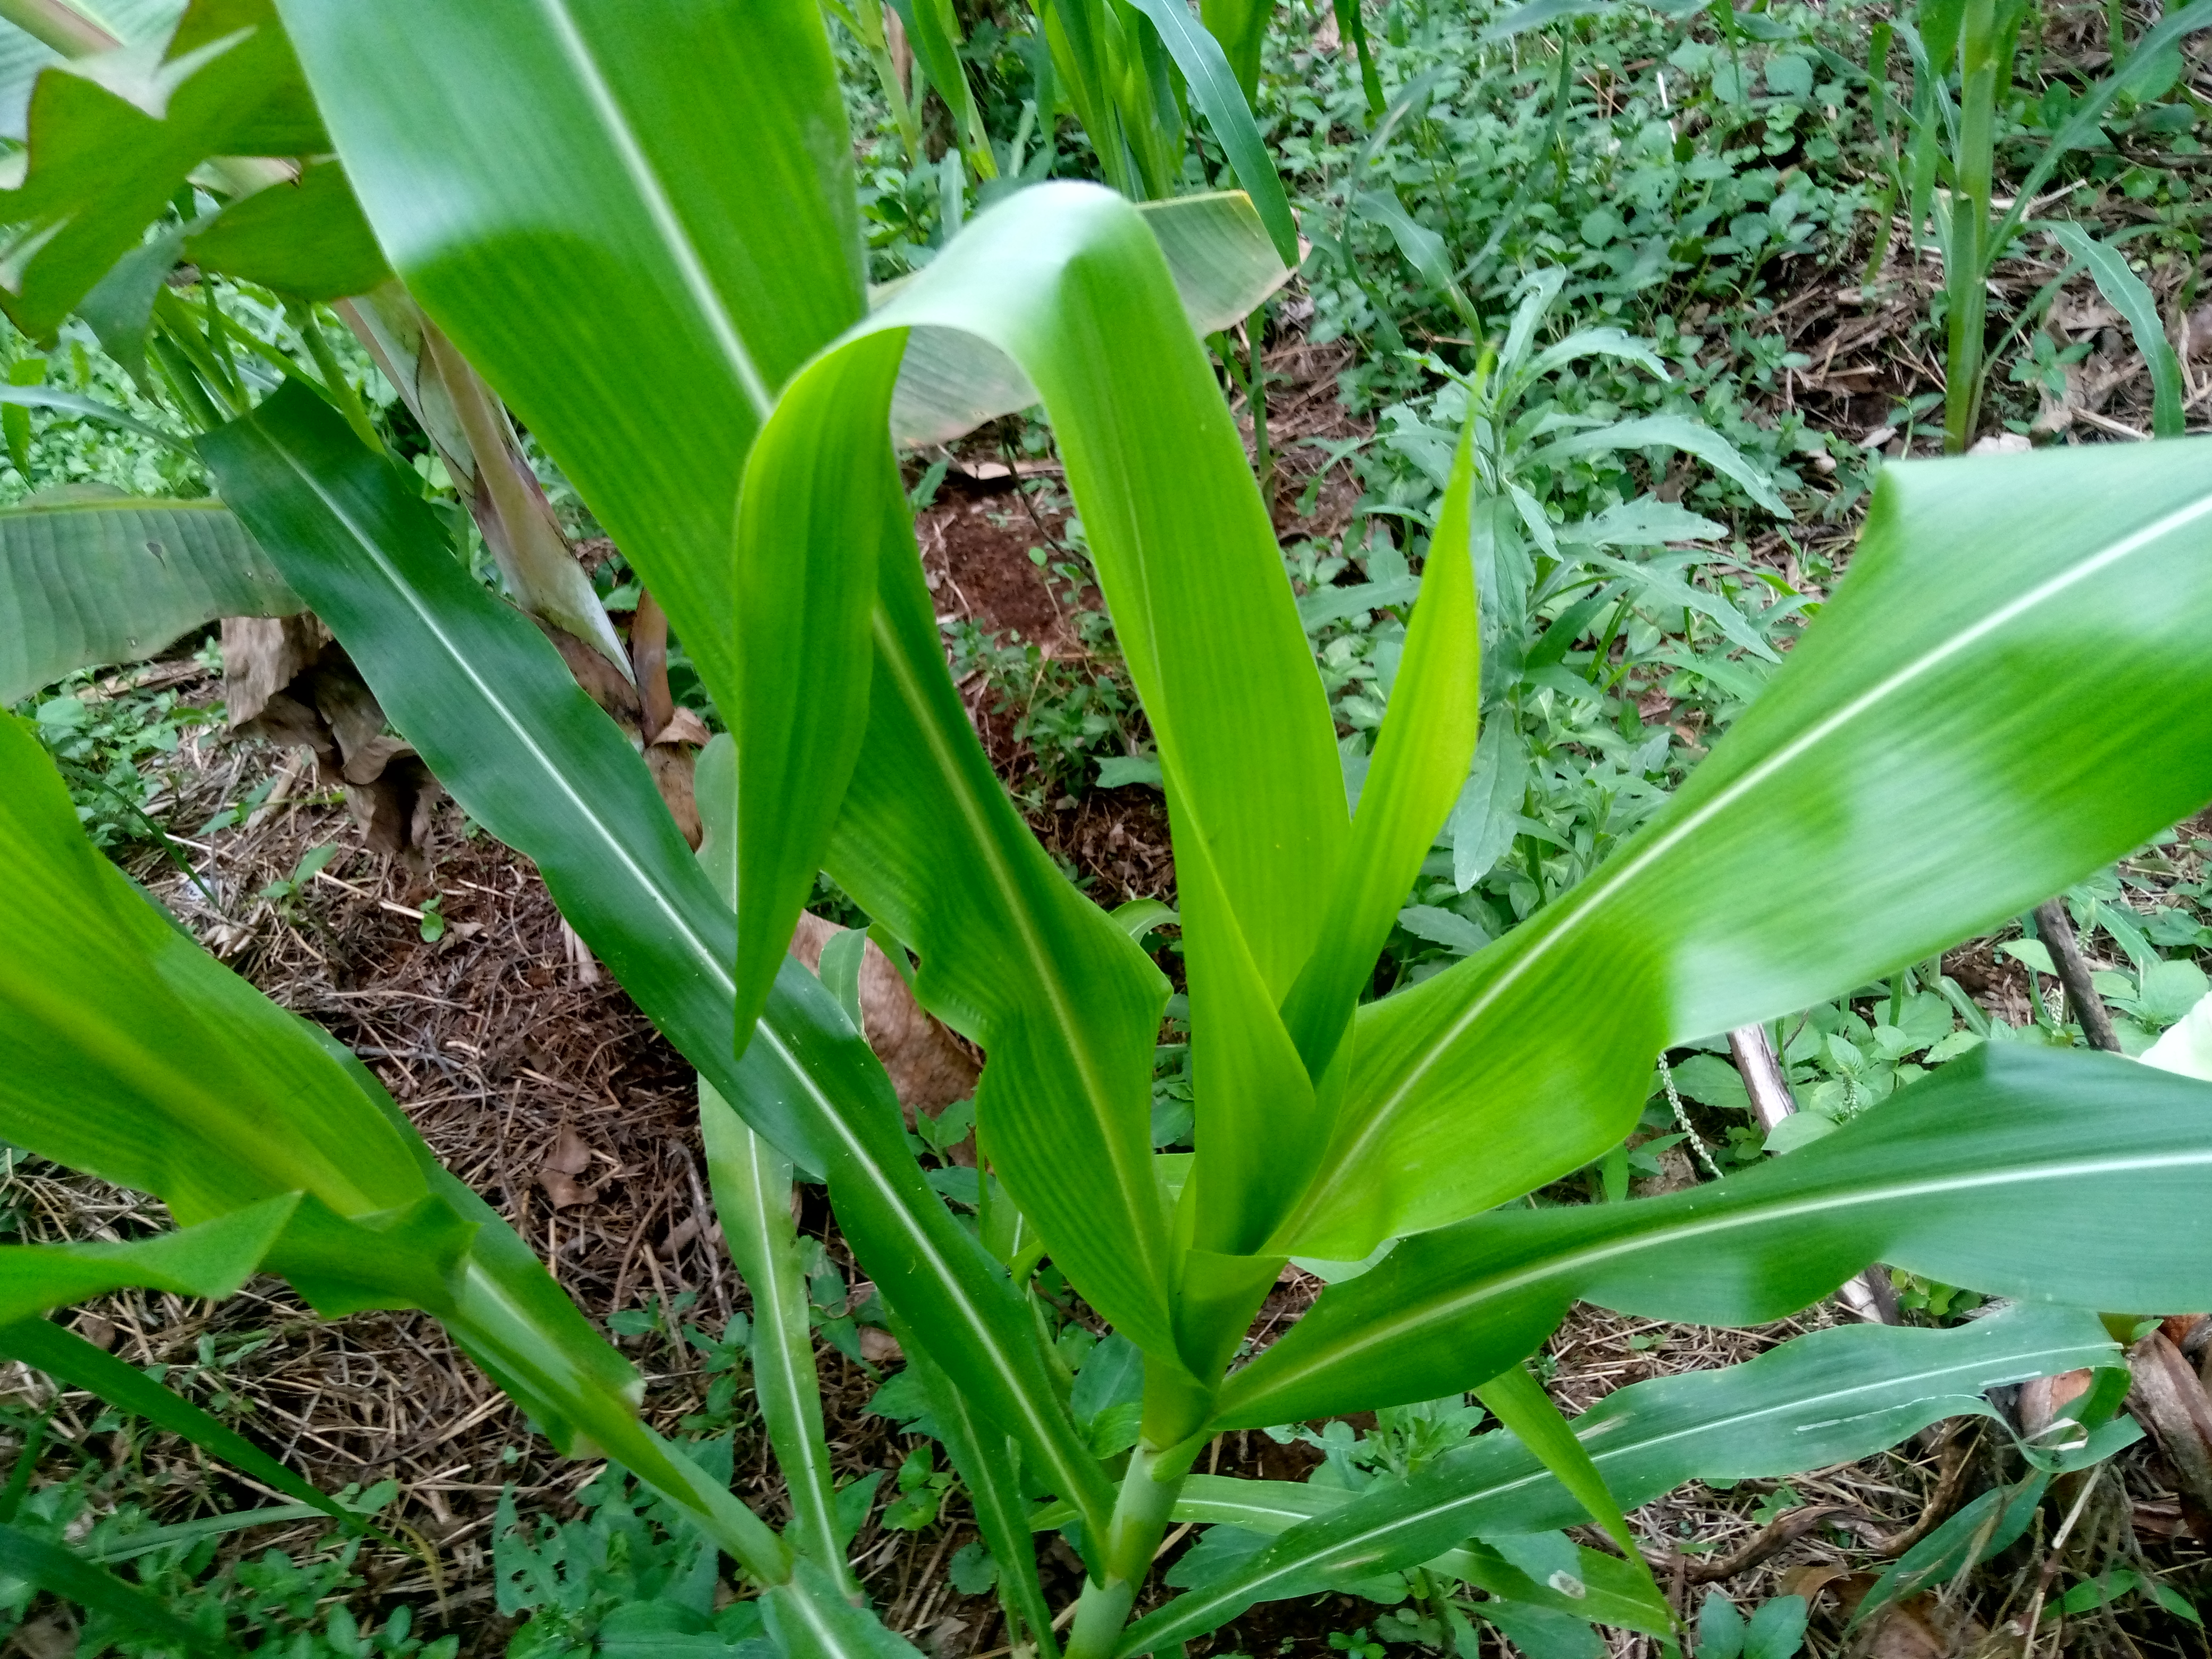
Label: healthy